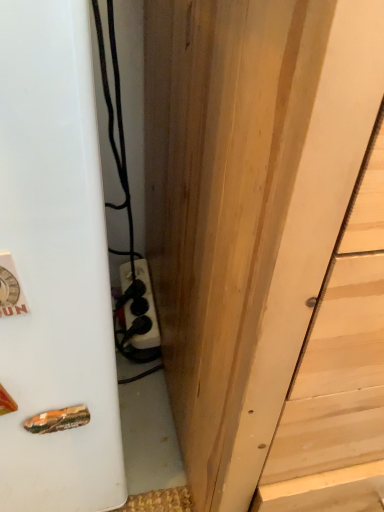
Question: Locate door lying on the right of white matte refrigerator at left. Your answer should be formatted as a tuple, i.e. [(x, y)], where the tuple contains the x and y coordinates of a point satisfying the conditions above.
Answer: [(0.643, 0.400)]